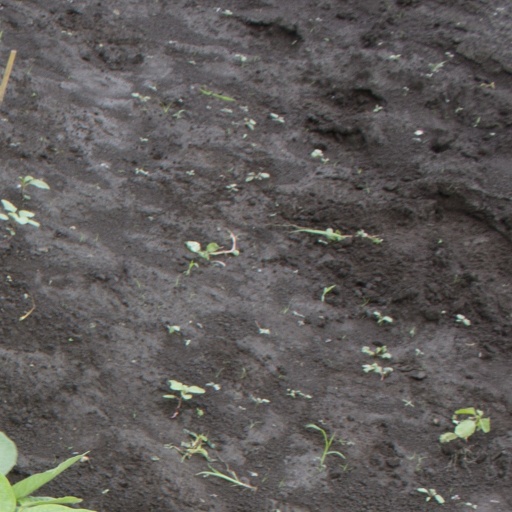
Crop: soybean